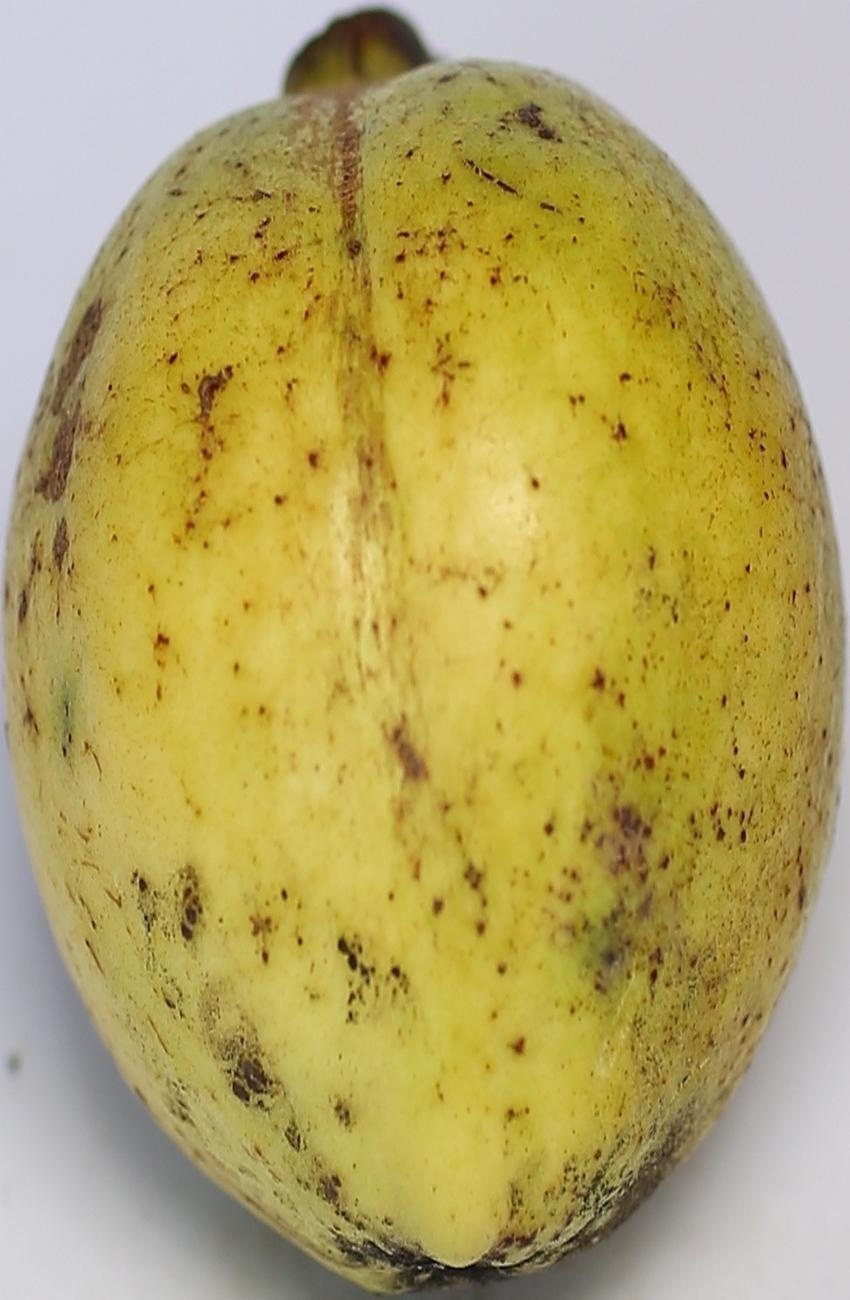
Maturity: mature-green
Variety: thadhrami